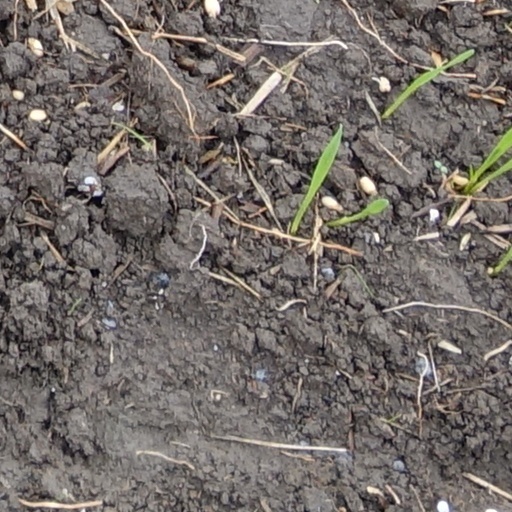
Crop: wheat